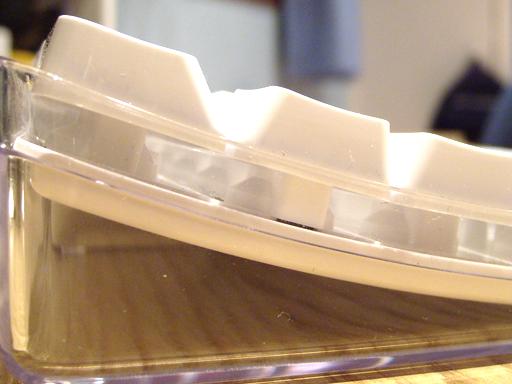
Material: plastic